Ryan S-C

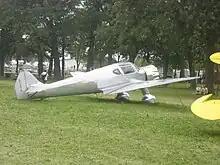
Ryan SCW-145

According to Cassagneres, "The spar did not run as one unit throughout the span. The metal 'monocoque spar,' as it was sometimes termed, was developed by Ryan and patented by him. Actually, the spar embodied the full forward third portion of the wing. This leading edge area was assembled as a single unit with major stresses, carried by the outer skin. It was further stiffened by nose ribs and single vertical webs located about one third of the chord. Thus the entire forward portion of the wing formed a light but strong tapered box spar. A single perforated dural belly flap of split type, beneath the wing at a point about one-third back from the leading edge, was a new approach to the landing problem."